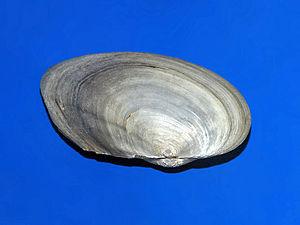
Anodonta est un genre de mollusques bivalves d'eau douce.